History of Gibraltar

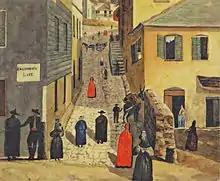
Castle Street, Gibraltar, by Frederick Leeds Edridge, 1833

The British defenders continued to resist every attempt to capture Gibraltar by assault but supplies again began to run low. On 12 April 1781 Vice Admiral George Darby's squadron of 29 ships of the line escorting 100 store ships from England laden for Gibraltar entered the bay. The Spanish fleet was unable to intercept Darby's relief. The Spanish, frustrated by this failure, began a barrage of the town, causing great panic and terror among the civilian population. Deliberate targeting of civilians was unprecedented at the time and was to continue for 2 years, obliterating any architectural heritage from the Spanish period. Unable to starve the garrison out, the French and Spanish attempted further attacks by land and sea. The night before the Grand Attack on 27 November 1781, the British garrison filed silently out of their defence works and made a surprise sortie, routing the besieging infantry in their trenches and postponed the grand assault on The Rock for some time.